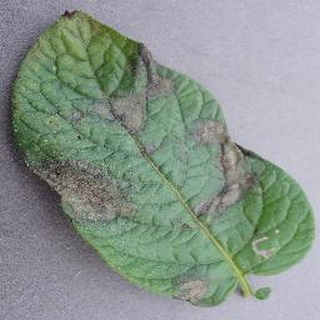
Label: potato_late_blight